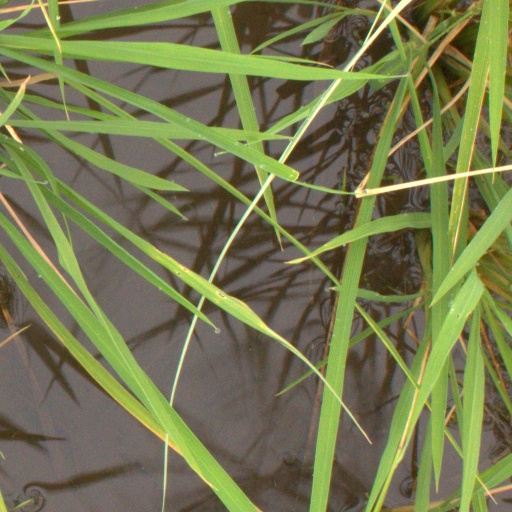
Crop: rice